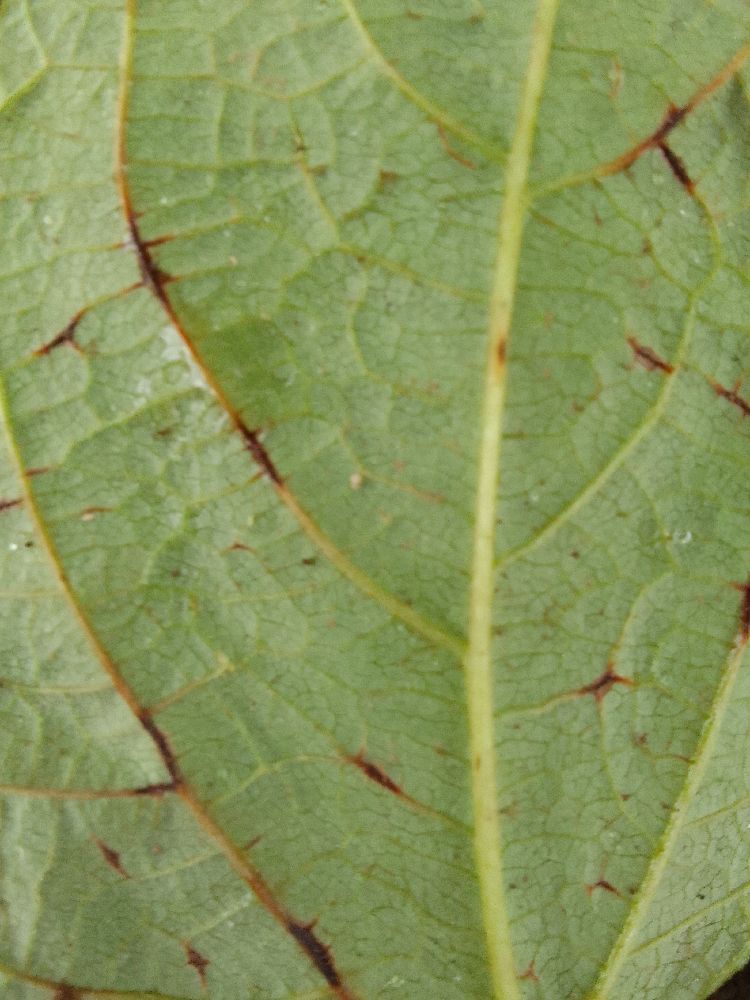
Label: anthracnose